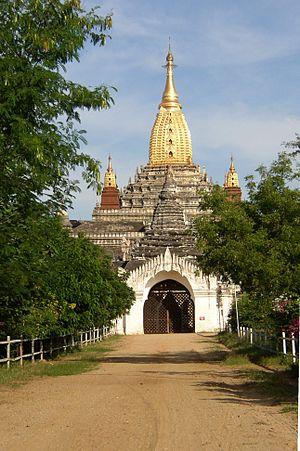
Ananda « Félicité » en sanskrit, était le cousin et l’un des dix principaux disciples du Bouddha dont il fut l’assistant personnel pendant vingt-cinq ans. À ce titre, il est celui qui recueillit le plus de paroles de Gautama, et fut requis à sa mort pour réciter le Sutta Pitaka afin que le souvenir ne s’en perde pas. L'étymologie légendaire du terme sutra le fait dériver de l’entrée en matière de ce type de texte : evam me suttam, qui daterait de la récitation d'Ananda.
Kyanzittha est le troisième roi de Pagan après son père et son frère, de 1084 à 1113. Il était fils du roi Anawrahta et d'une de ses épouses secondaires. Il est surtout connu pour ses importantes constructions religieuses à Bagan, dont le Nagayon et le Temple de l'Ananda.